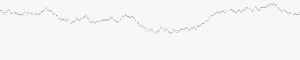
Il y a invariance d'échelle lorsqu'aucune échelle ne caractérise le système.